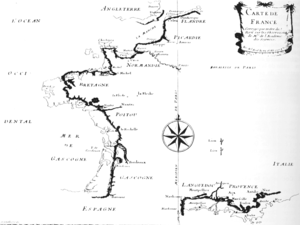
L'histoire de la cartographie est le reflet des connaissances techniques nécessaires à l'établissement de cartes, de l'Antiquité à nos jours. La cartographie est une partie intégrante de l'histoire de l'humanité depuis longtemps, peut-être même depuis 8000 ans. Des peintures rupestres aux anciennes cartes de Babylone, de la Grèce à l'Asie, de l'âge de l'exploration jusqu'au XXIᵉ siècle, l'humanité a créé et utilisé des cartes comme outils essentiels pour l'aider à définir, expliquer ses chemins à travers le monde, et naviguer. Les cartes furent au début des dessins en deux dimensions ; la représentation terrestre ou stellaire est quelquefois en trois dimensions. Elles peuvent être stockées sous des formats purement numériques.
Une carte historique est une carte politique qui donne la cartographie d'une région à une époque ancienne, et éventuellement l'évolution de la situation politique des territoires représentés pendant un certain laps de temps.